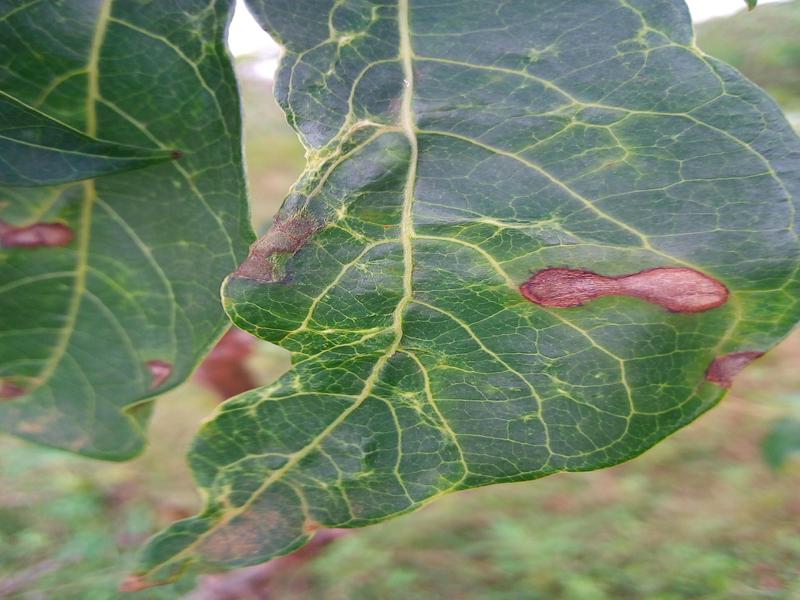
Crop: cassava
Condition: brown_streak_disease